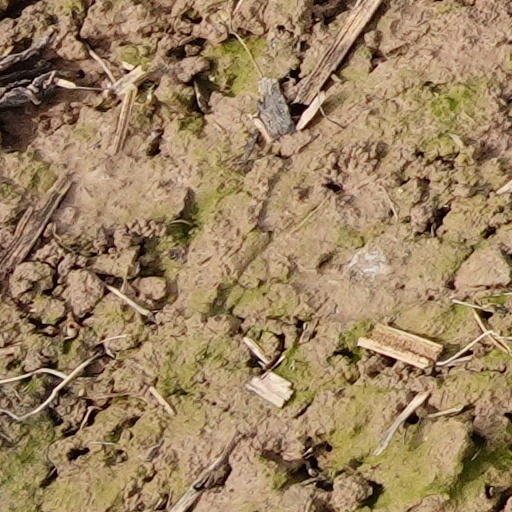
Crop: wheat